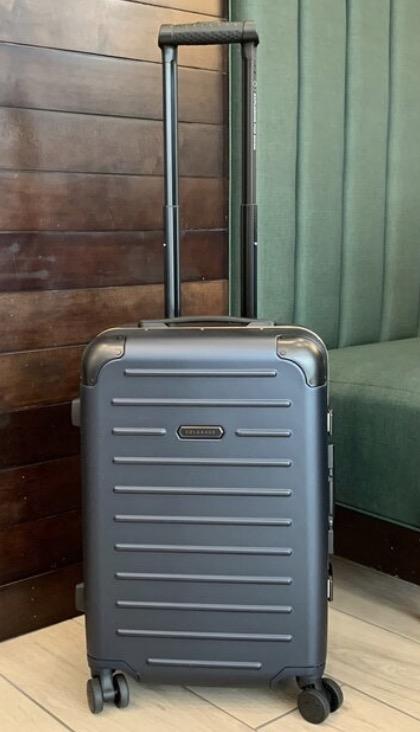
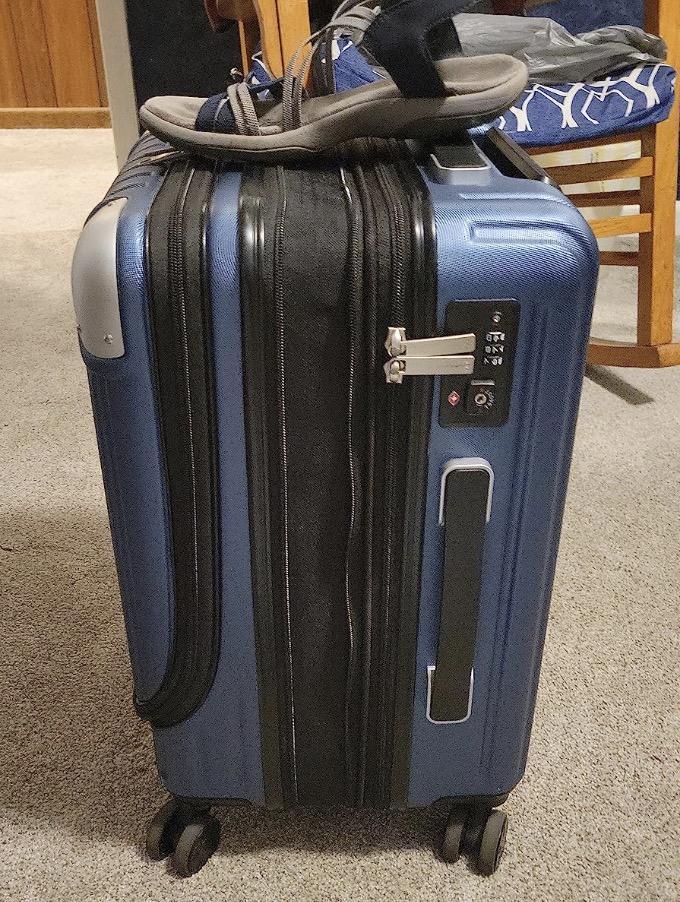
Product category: items_tea
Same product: no